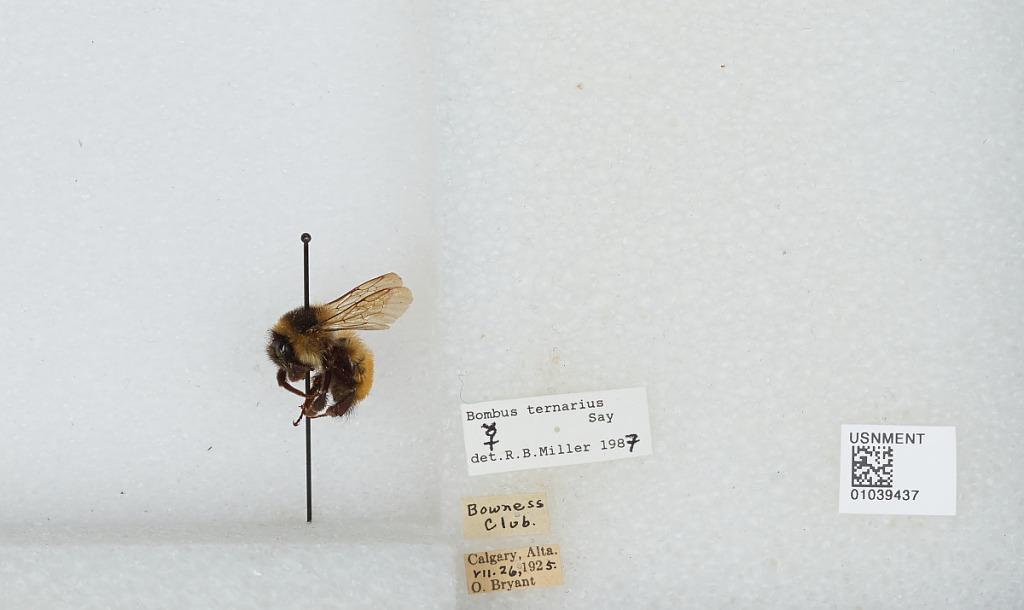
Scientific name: Bombus (Pyrobombus) ternarius Say
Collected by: O. Bryant
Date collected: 1925-7-26
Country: Canada
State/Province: Alberta
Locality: Calgary
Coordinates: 51.05, -114.07
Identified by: Miller, R. B.